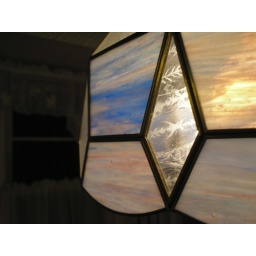
this is.. my light over my kitchen table